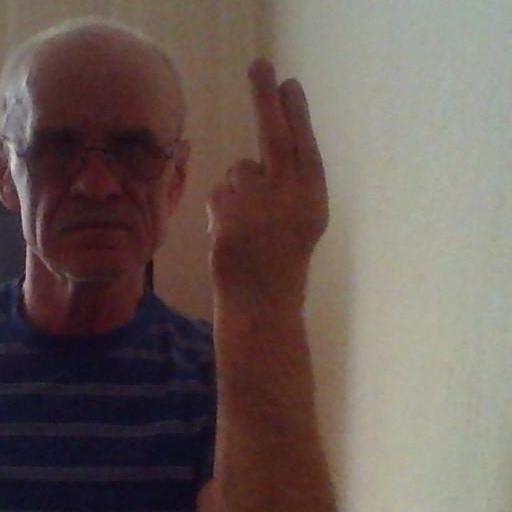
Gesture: two_up_inverted